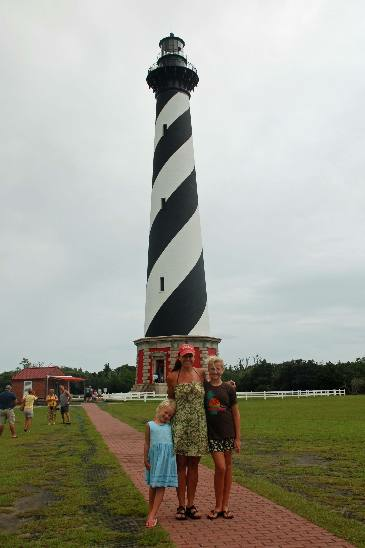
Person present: No